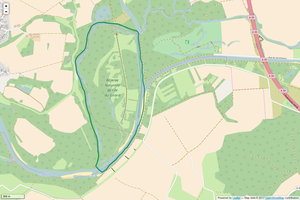
Périmètre de la RNN de l'Ile du Girard.
La réserve naturelle nationale de l'île du Girard est une réserve naturelle nationale située dans le département du Jura. Créée en 1982, elle s'étend sur 136 ha et protège une île du Doubs et ses milieux naturels fluviaux.